Cabin Boy

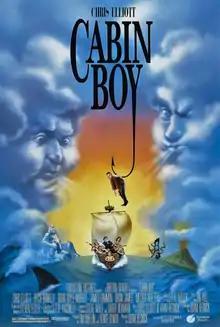
Theatrical release poster

Cabin Boy is a 1994 American fantasy comedy film directed by Adam Resnick, co-produced by Tim Burton, and starring comedian Chris Elliott. Elliott co-wrote the film with Resnick. Both Elliott and Resnick worked for "Late Night with David Letterman" in the 1980s as well as co-creating the Fox sitcom "Get a Life" in the early 1990s.